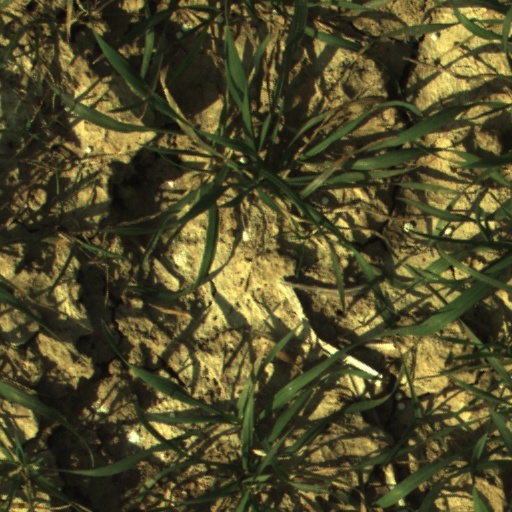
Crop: wheat